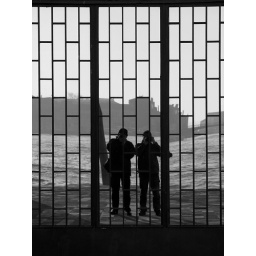
We liked the idea of taking this picture of our images in the glass door in Venice